Dunblane massacre

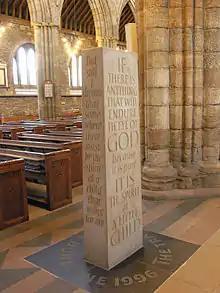
The Dunblane Commemoration standing stone

The nave of Dunblane Cathedral has a standing stone by the monumental sculptor Richard Kindersley. It was commissioned by the Kirk Session as the cathedral's commemoration and dedicated at a service on 12 March 2001. It is a Clashach stone two metres high on a Caithness flagstone base. The quotations on the stone are by E. V. Rieu (""He called a little child to him...""), Richard Henry Stoddard (""...the spirit of a little child""), Bayard Taylor (""But still I dream that somewhere there must be The spirit of a child that waits for me"") and W. H. Auden (""We are linked as children in a circle dancing"").